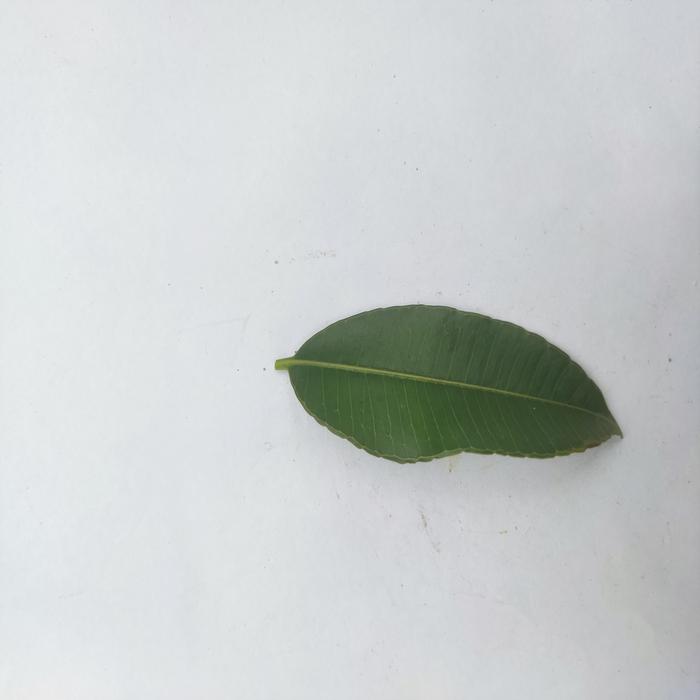
Crop: Hog Plum
Leaf condition: Heathy_Leaf